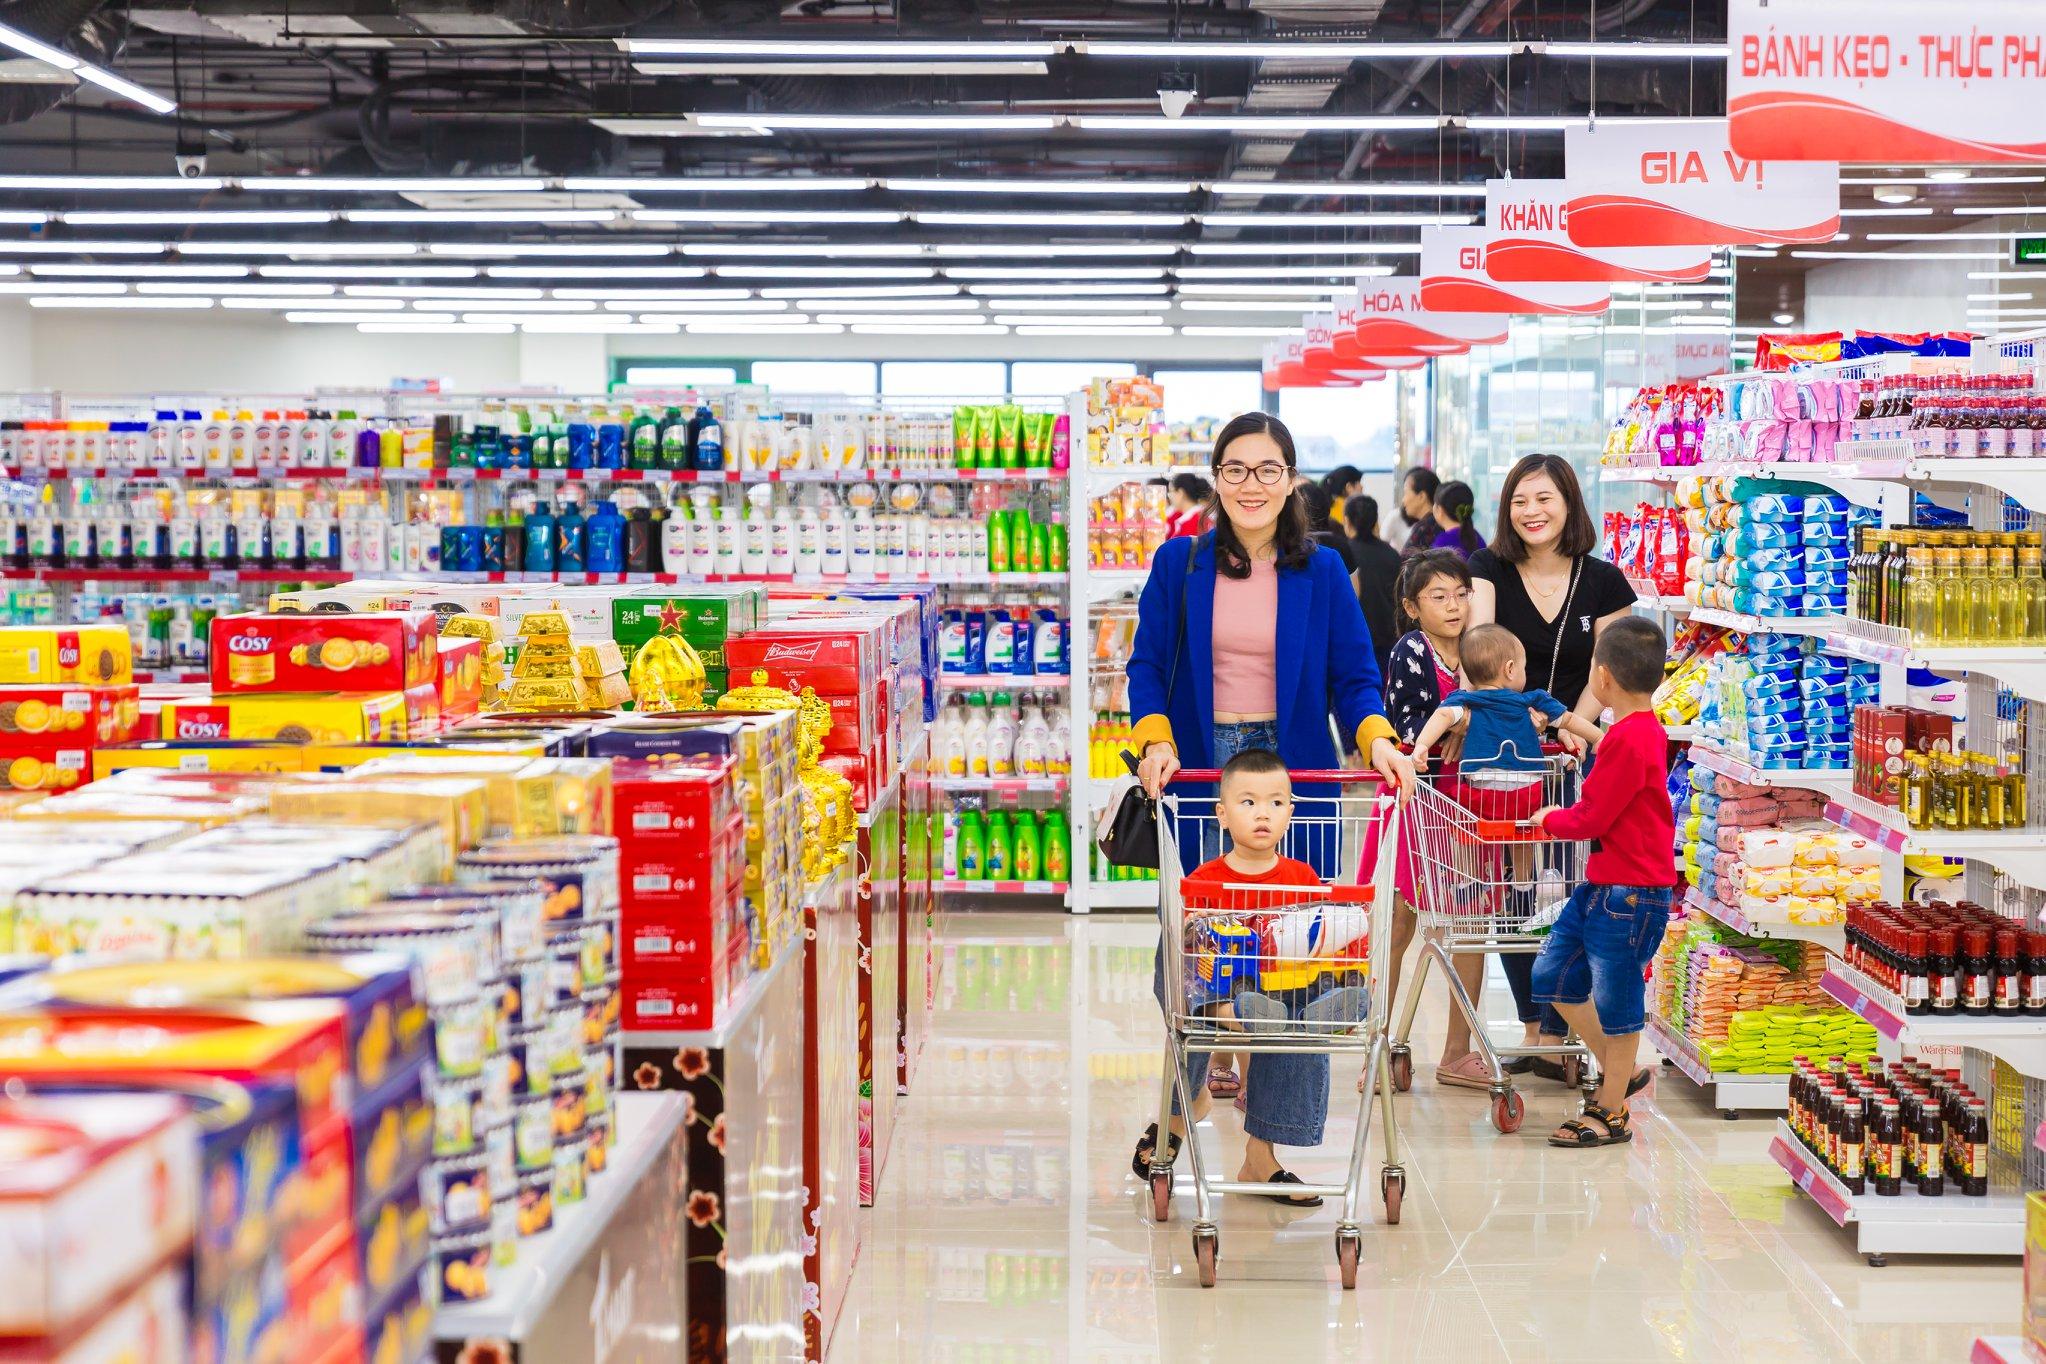
một người phụ nữ đeo kính đang đẩy chiếc xe đẩy có chứa một đứa bé